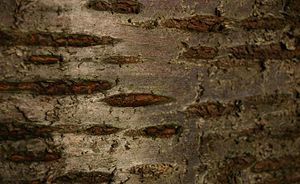
Kirsebær
De tværgående bånd af korkporer